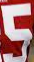
Number: 5